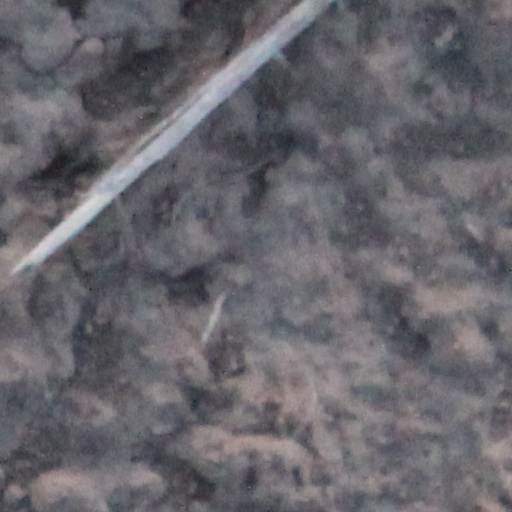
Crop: wheat